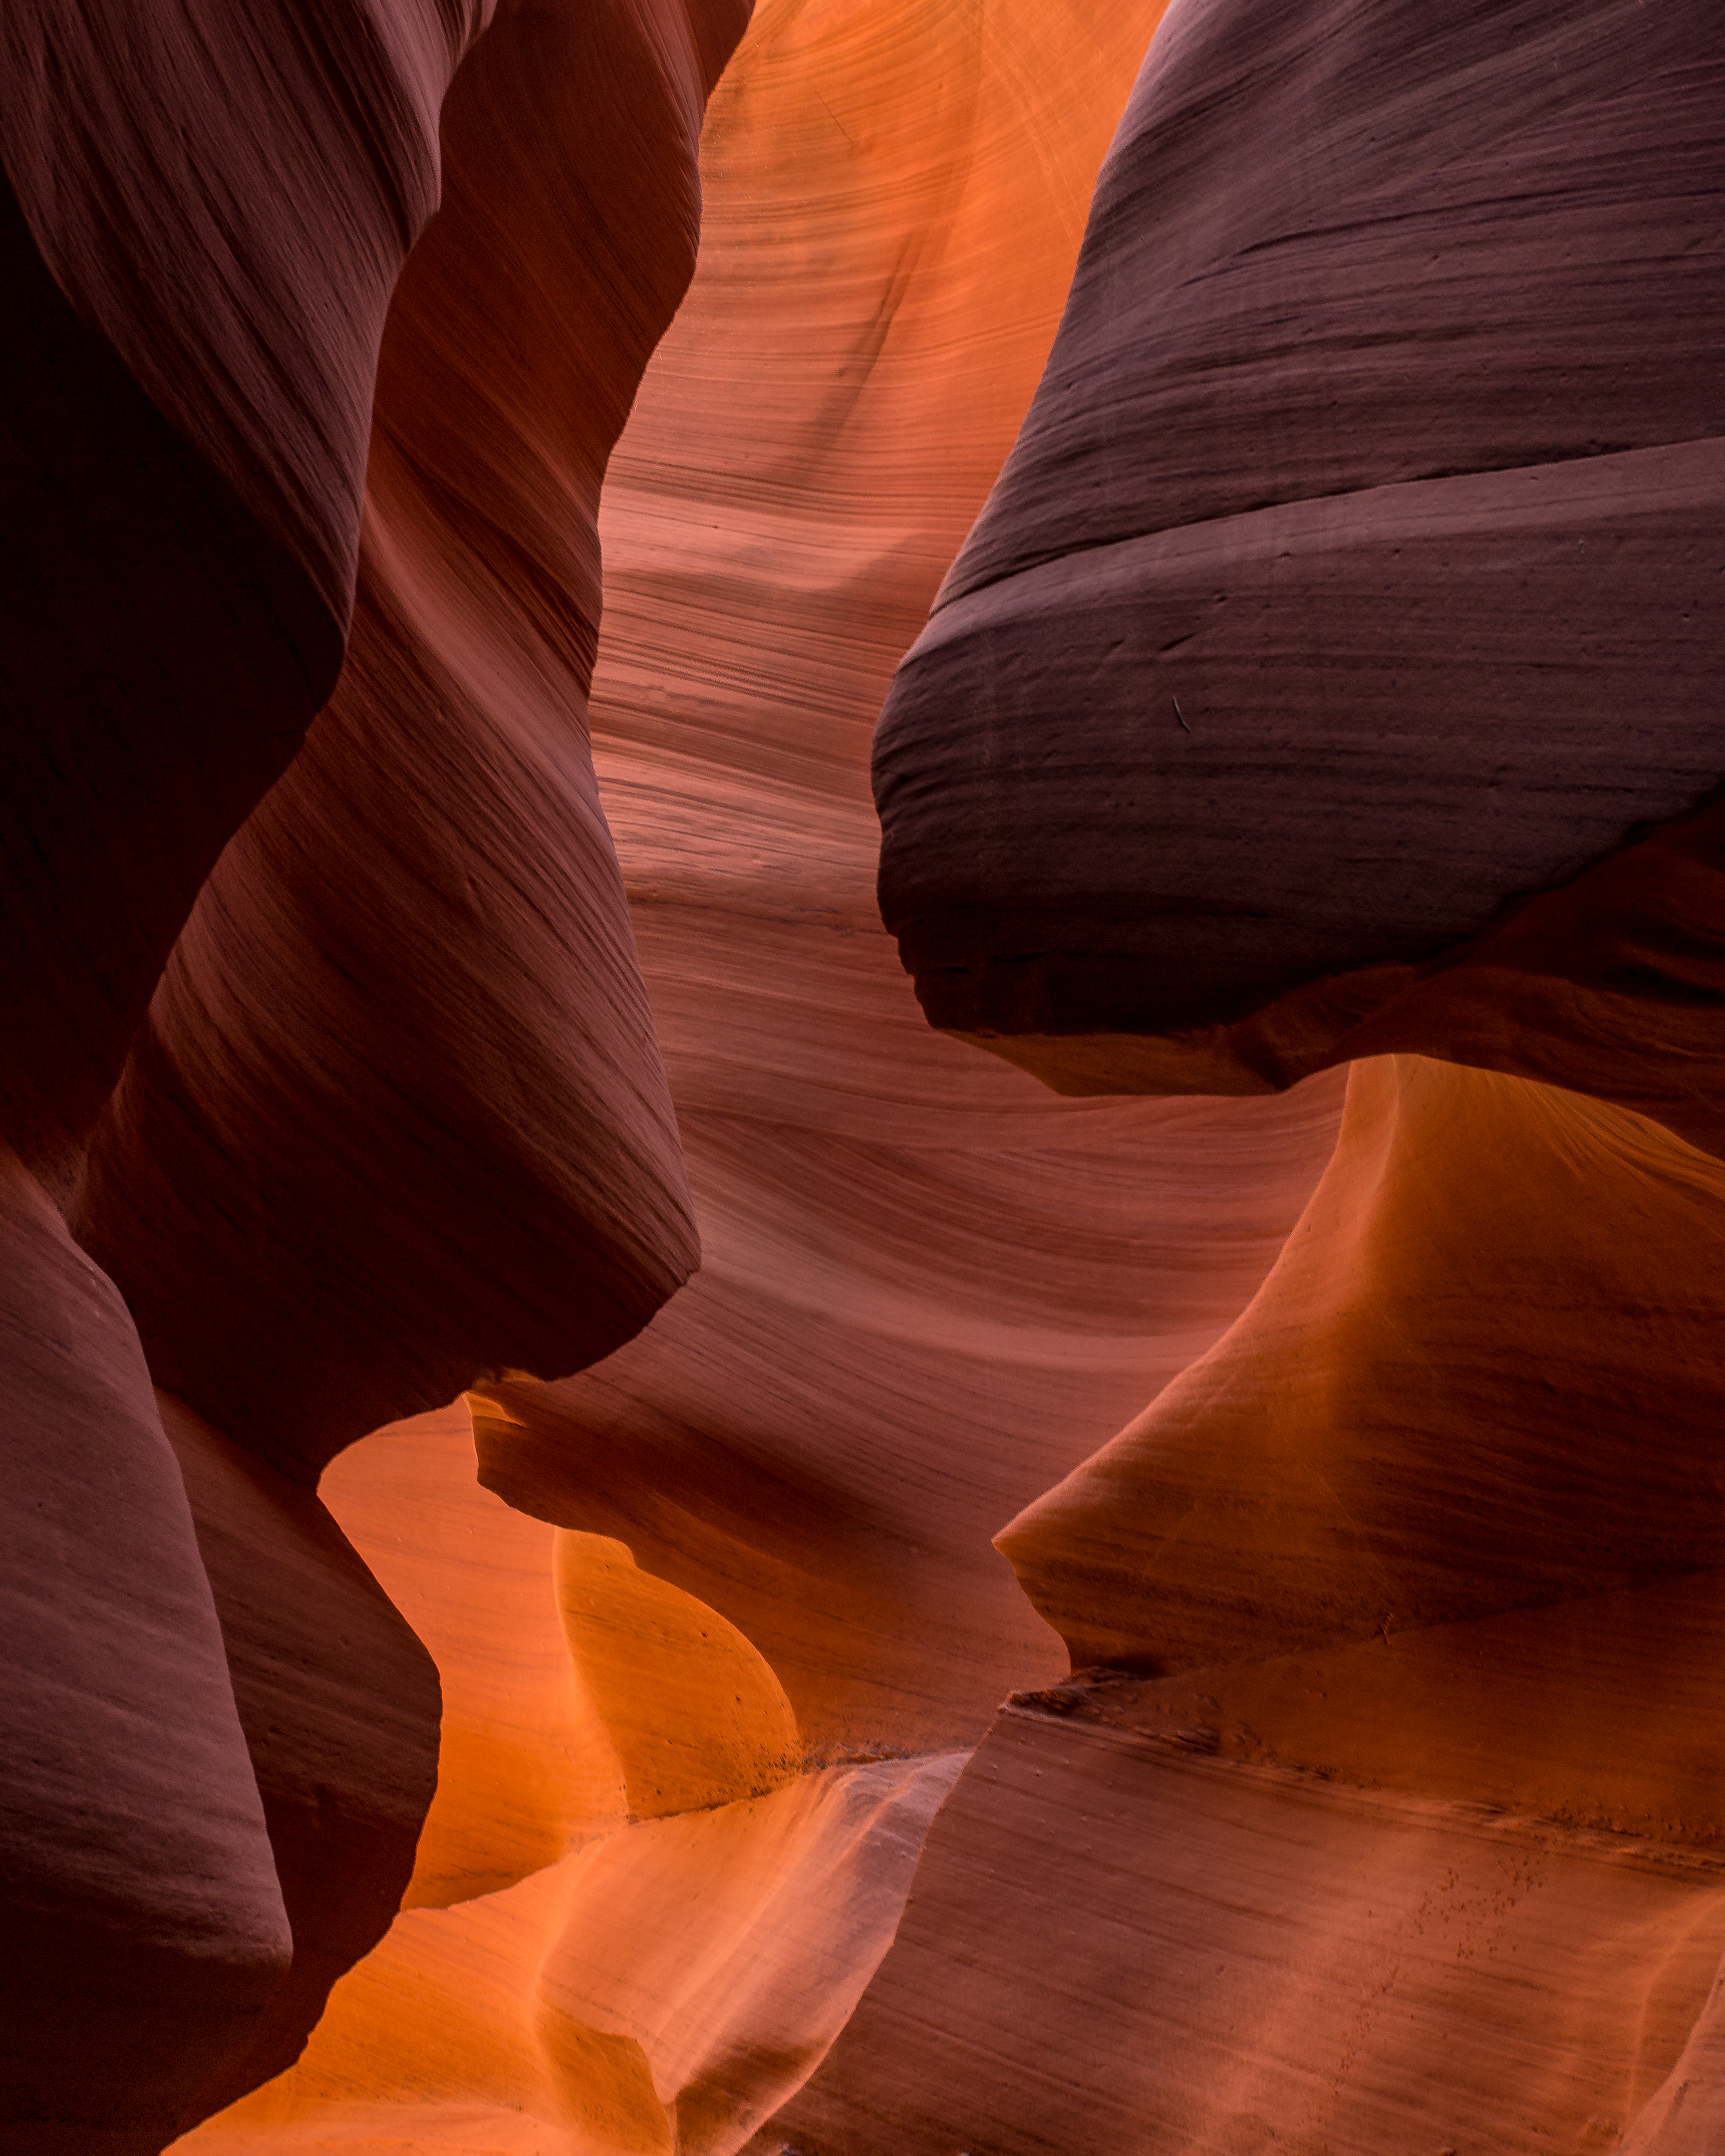
rock, sunlight, desert, formation, arch, reflection, color, usa, canyon, page, arizona, andymorffew, morffew, naturethroughthelens, navajonation, lowerantelopecanyon, slotcanyon, antelopecanyon, thecorkscrew, hazdistazi